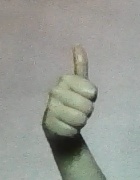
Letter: aleff